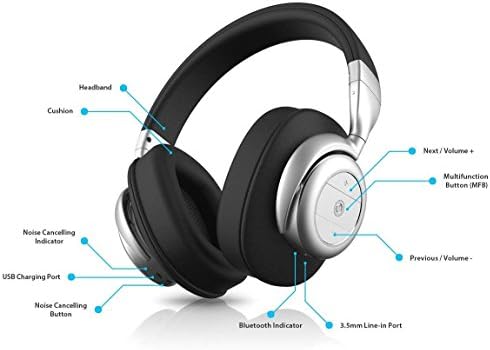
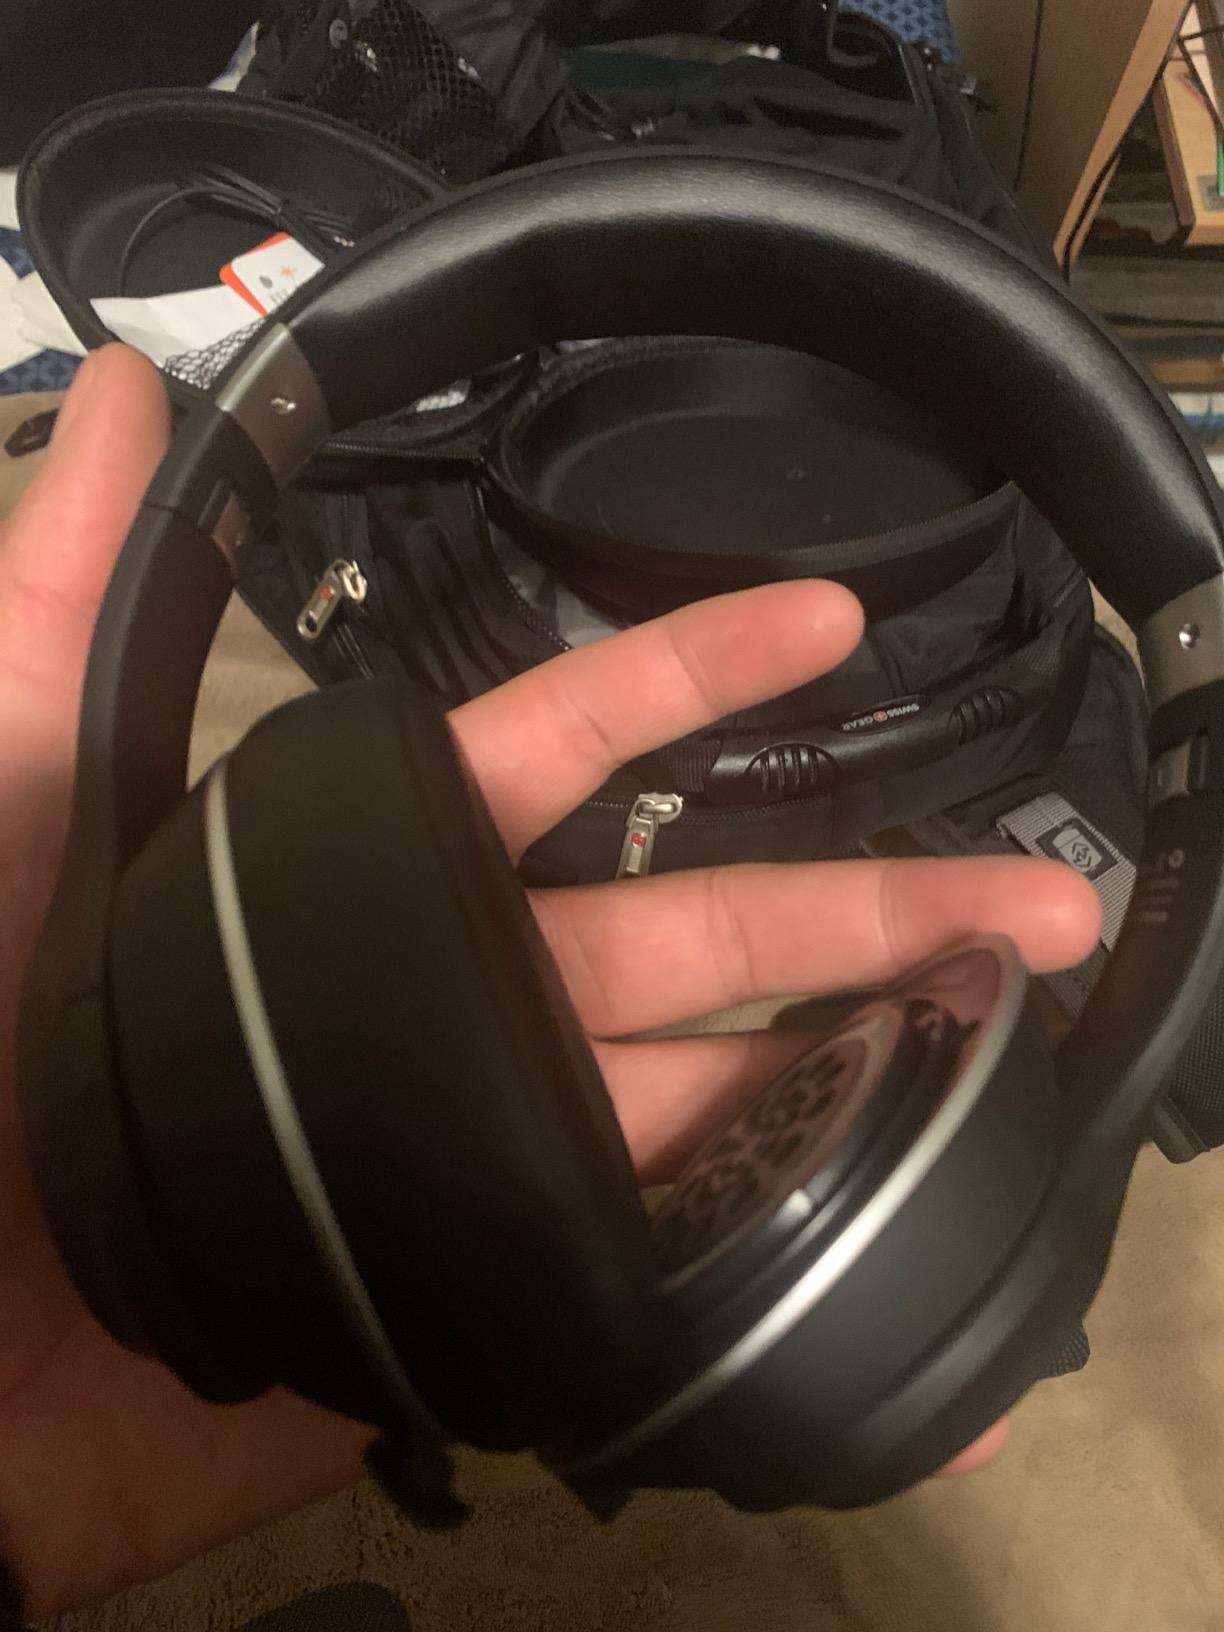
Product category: headphones
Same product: no